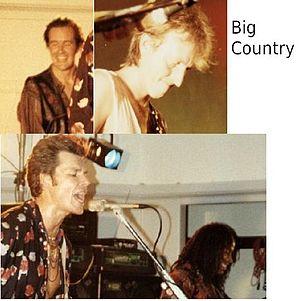
Big Country est un groupe de rock écossais aux influences celtiques formé en 1981 par Stuart Adamson, ancien membre de The Skids, et Bruce Watson. La formation est complétée par Clive Parker à la batterie, Peter Wishart aux claviers et son frère Alan à la basse. Ces trois derniers sont remplacés en 1982 par le bassiste Tony Butler et le batteur Mark Brzezicki.